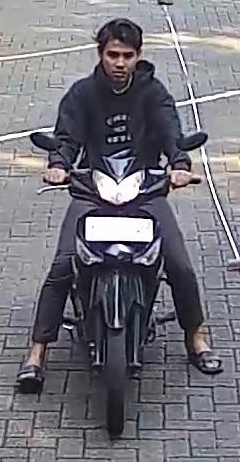
person-with-helmet: 0
person-without-helmet: 1